Pierre Michaux

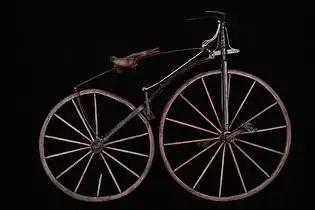
The Michaux velocipede had a straight fork and a spoon brake.

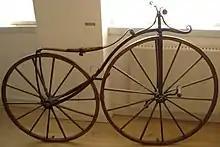
Serpentine frame

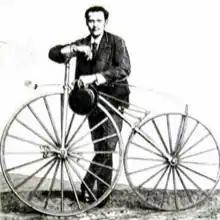
Ernest Michaux and Michaudine velocipede

Pierre Michaux (June 25, 1813 – January 10, 1883) was a blacksmith who furnished parts for the carriage trade in Paris during the 1850s and 1860s. He may have become the inventor of the bicycle when he added pedals to a draisine to form the Michaudine velocipede, the forerunner of the modern bicycle. However, historic sources reveal other possible claimants, such as his son Ernest Michaux and Pierre Lallement.